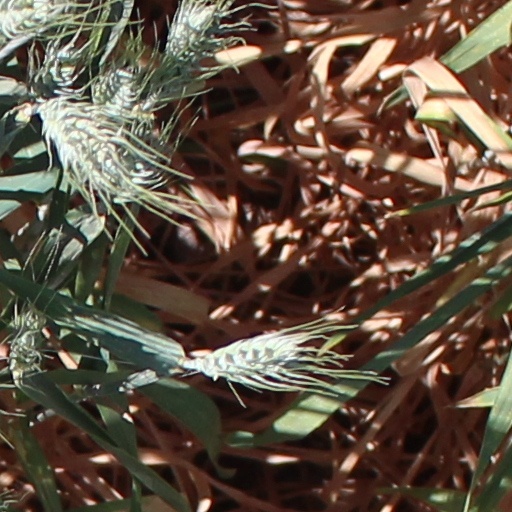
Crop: wheat